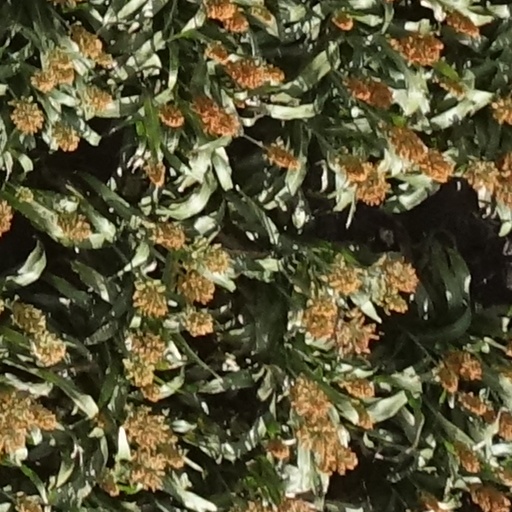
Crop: sorghum